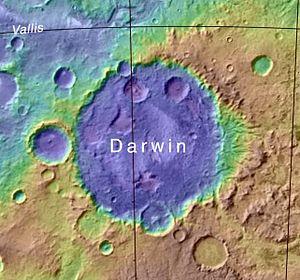
Darwin est un cratère d'impact situé sur Mars à 57°S 19°E